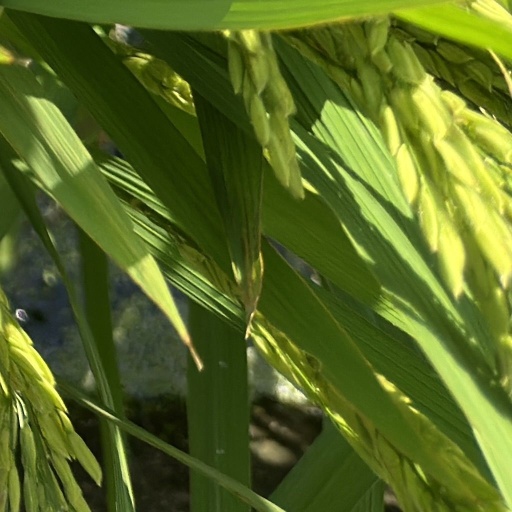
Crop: rice